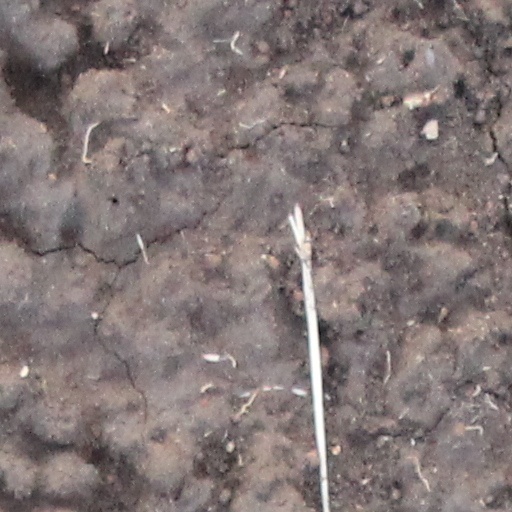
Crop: wheat